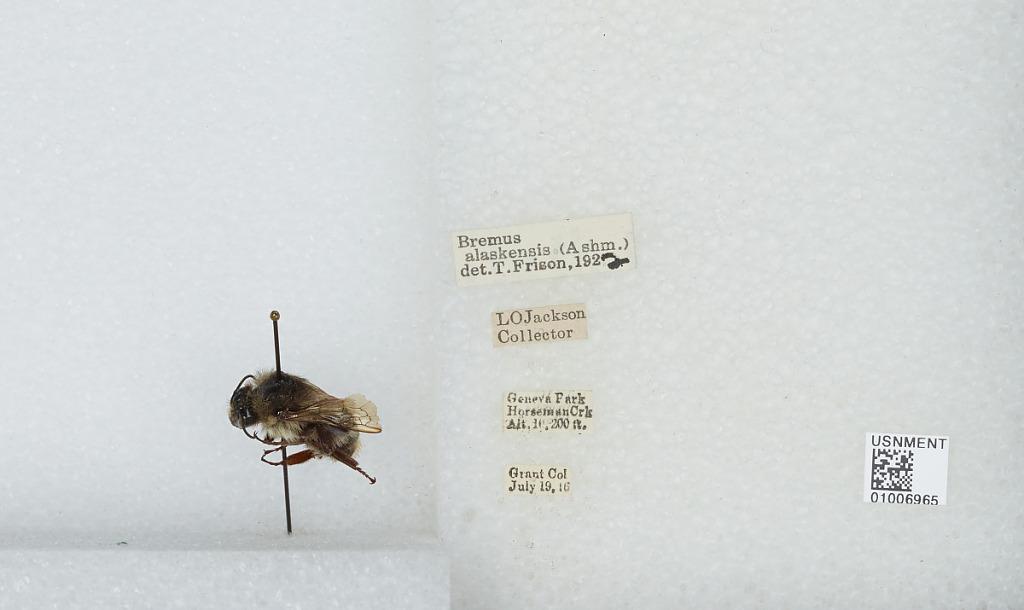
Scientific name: Bombus (Pyrobombus) flavifrons Cresson
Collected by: L. Jackson
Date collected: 1916-7-19
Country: United States
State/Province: Colorado
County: Park
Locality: Geneva Park, Horseman Creek, Grant
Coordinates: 39.5178, -105.727
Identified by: Frison, T.